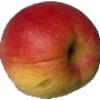
Label: Apple Red Yellow 1